Rigas Feraios

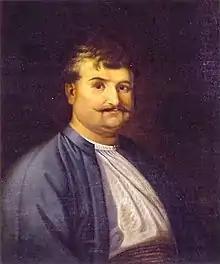
Rigas Feraios. Portrait by Andreas Kriezis (Benaki Museum, Athens)

Rigas Feraios (sometimes "Rhegas Pheraeos") or Velestinlis (Βελεστινλής , also transliterated "Velestinles"; 1757 – 24 June 1798), born as Antonios Rigas Velestinlis, was a Greek writer, political thinker and revolutionary, active in the Modern Greek Enlightenment. A victim of the Balkan uprising against the Ottoman Empire and a pioneer of the Greek War of Independence, Rigas Feraios is today remembered as a national hero in Greece.